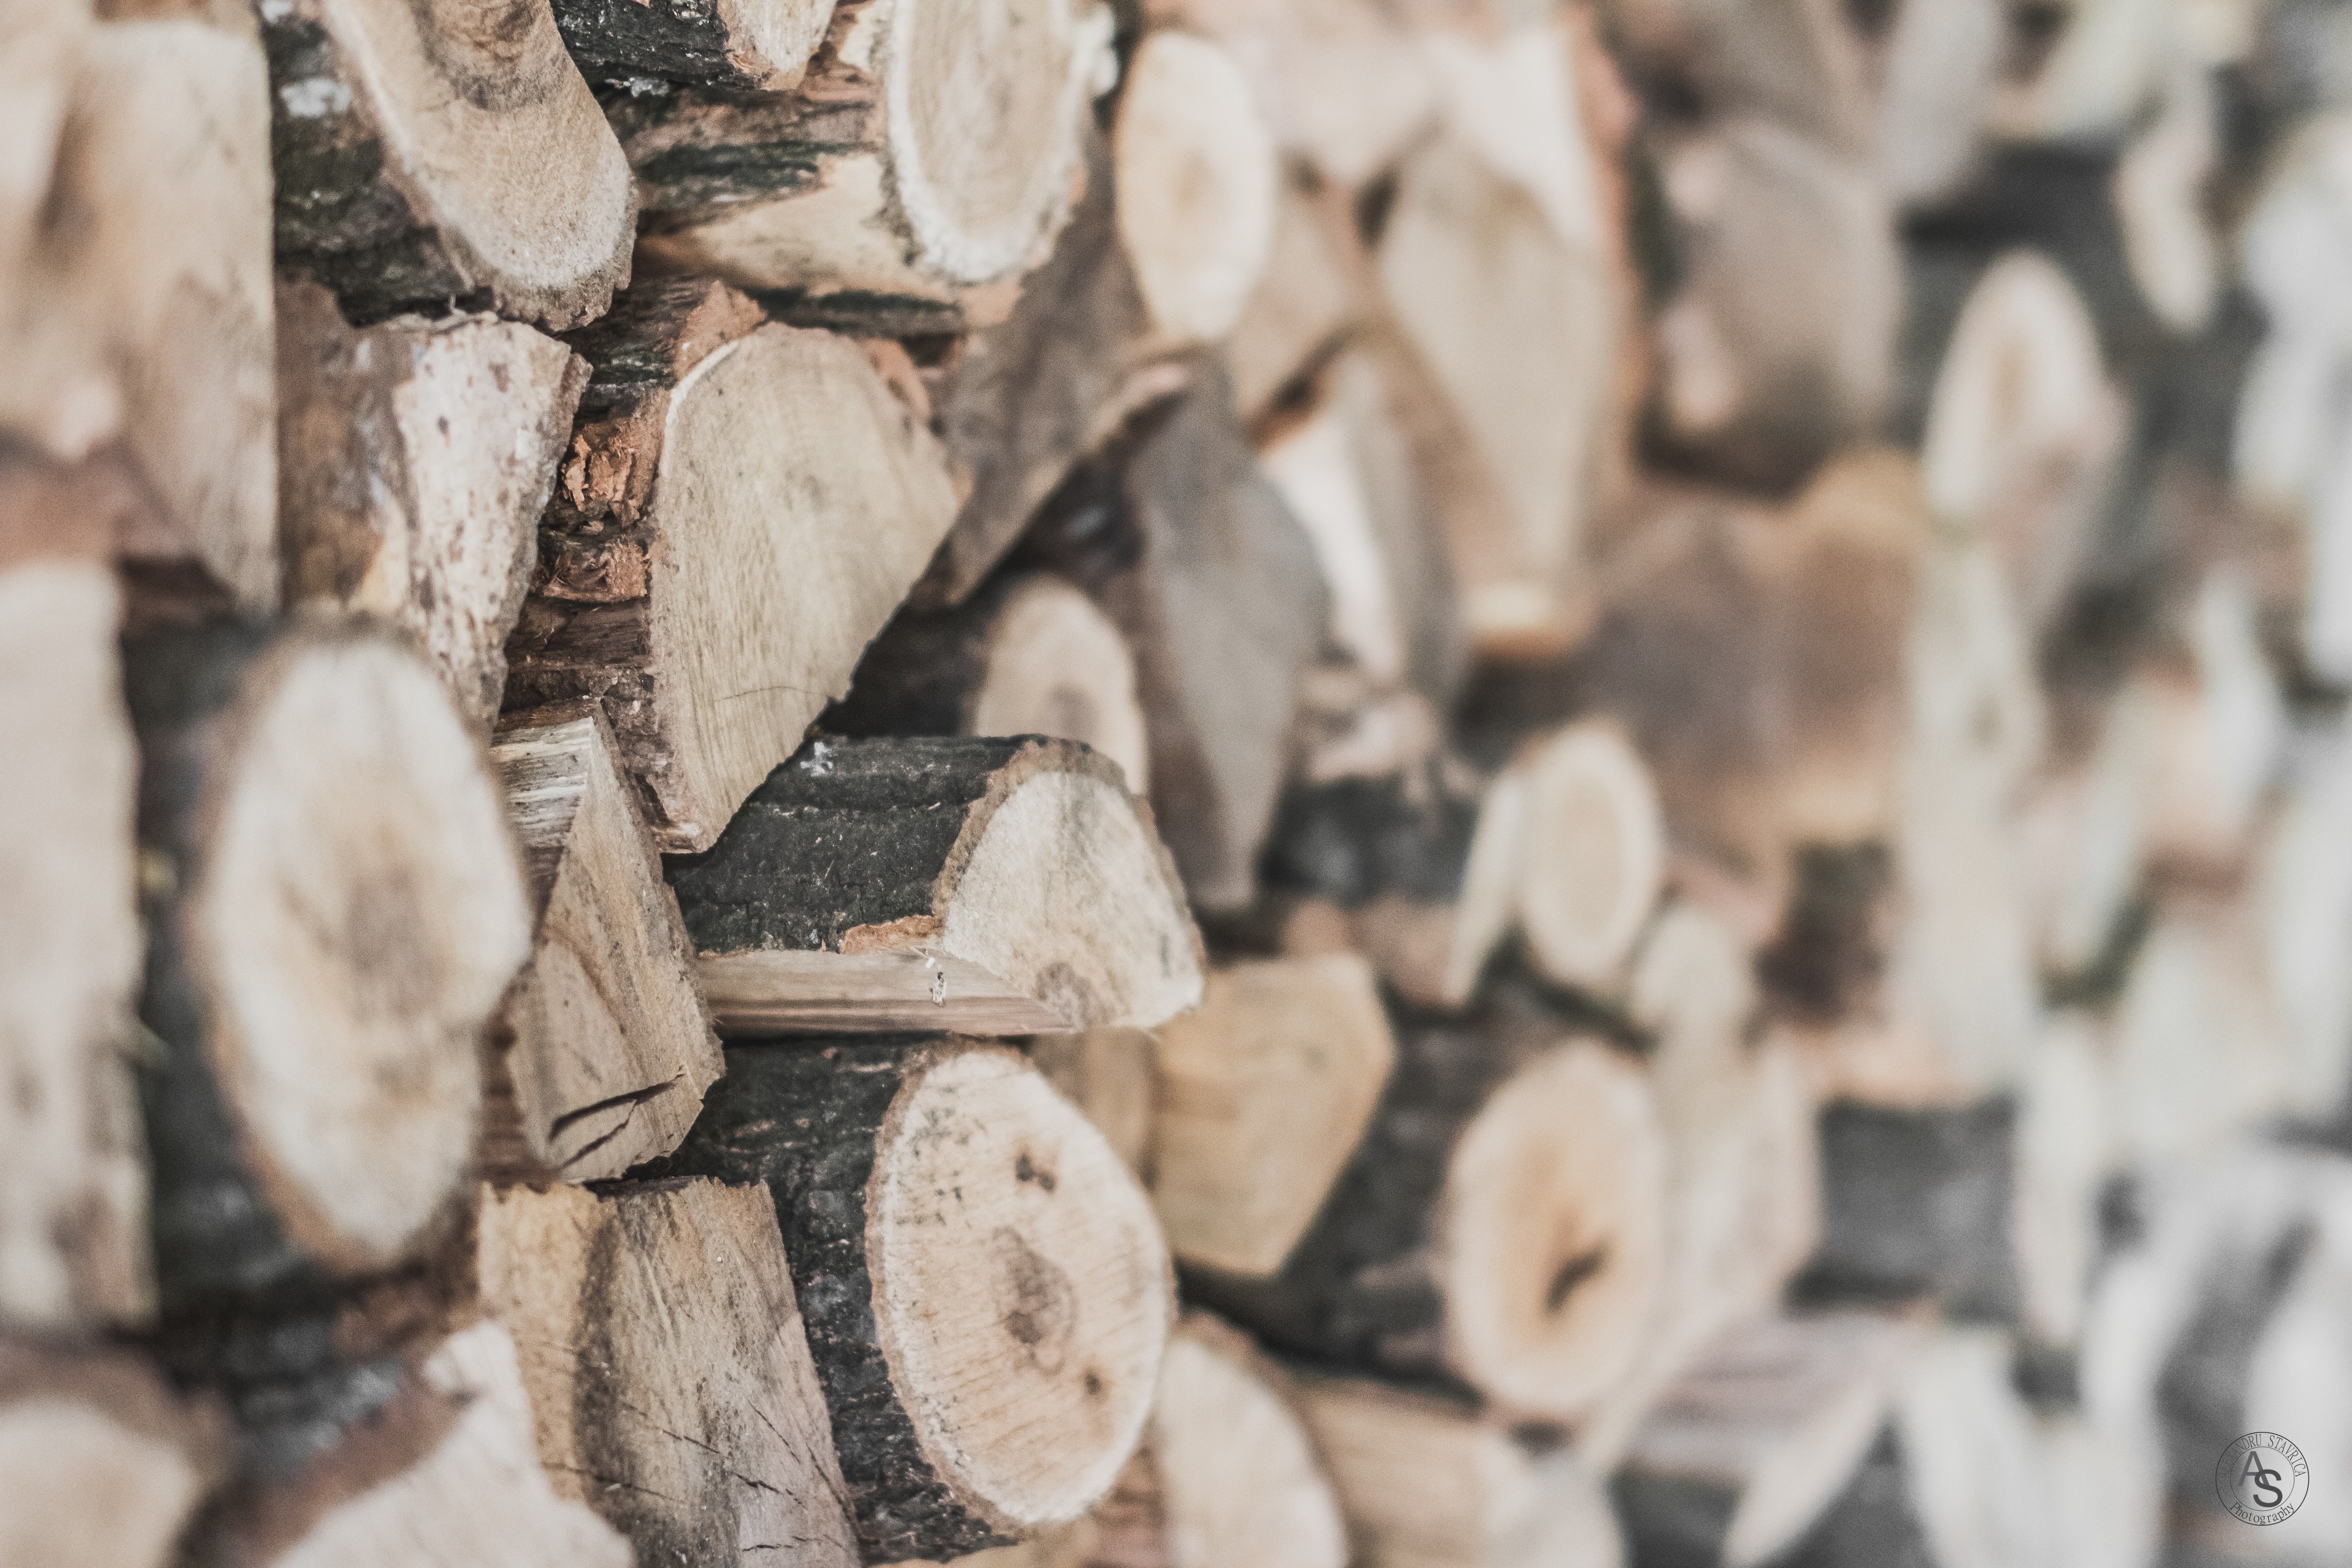
tree, branch, wood, leaf, trunk, wall, pattern, material, close up, ancient history